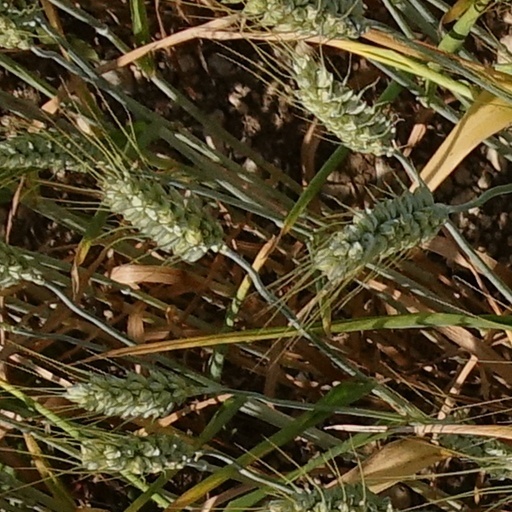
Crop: wheat